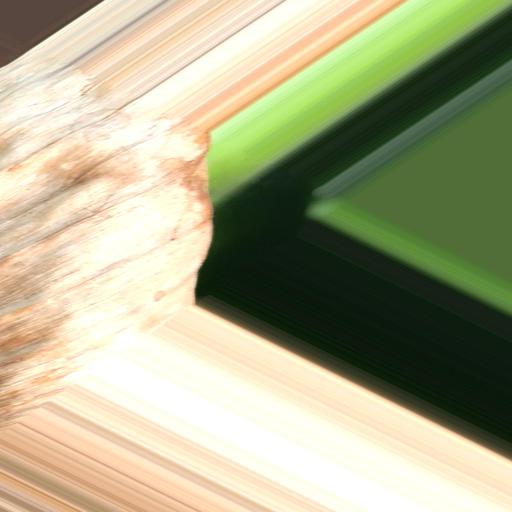
Label: moko_disease